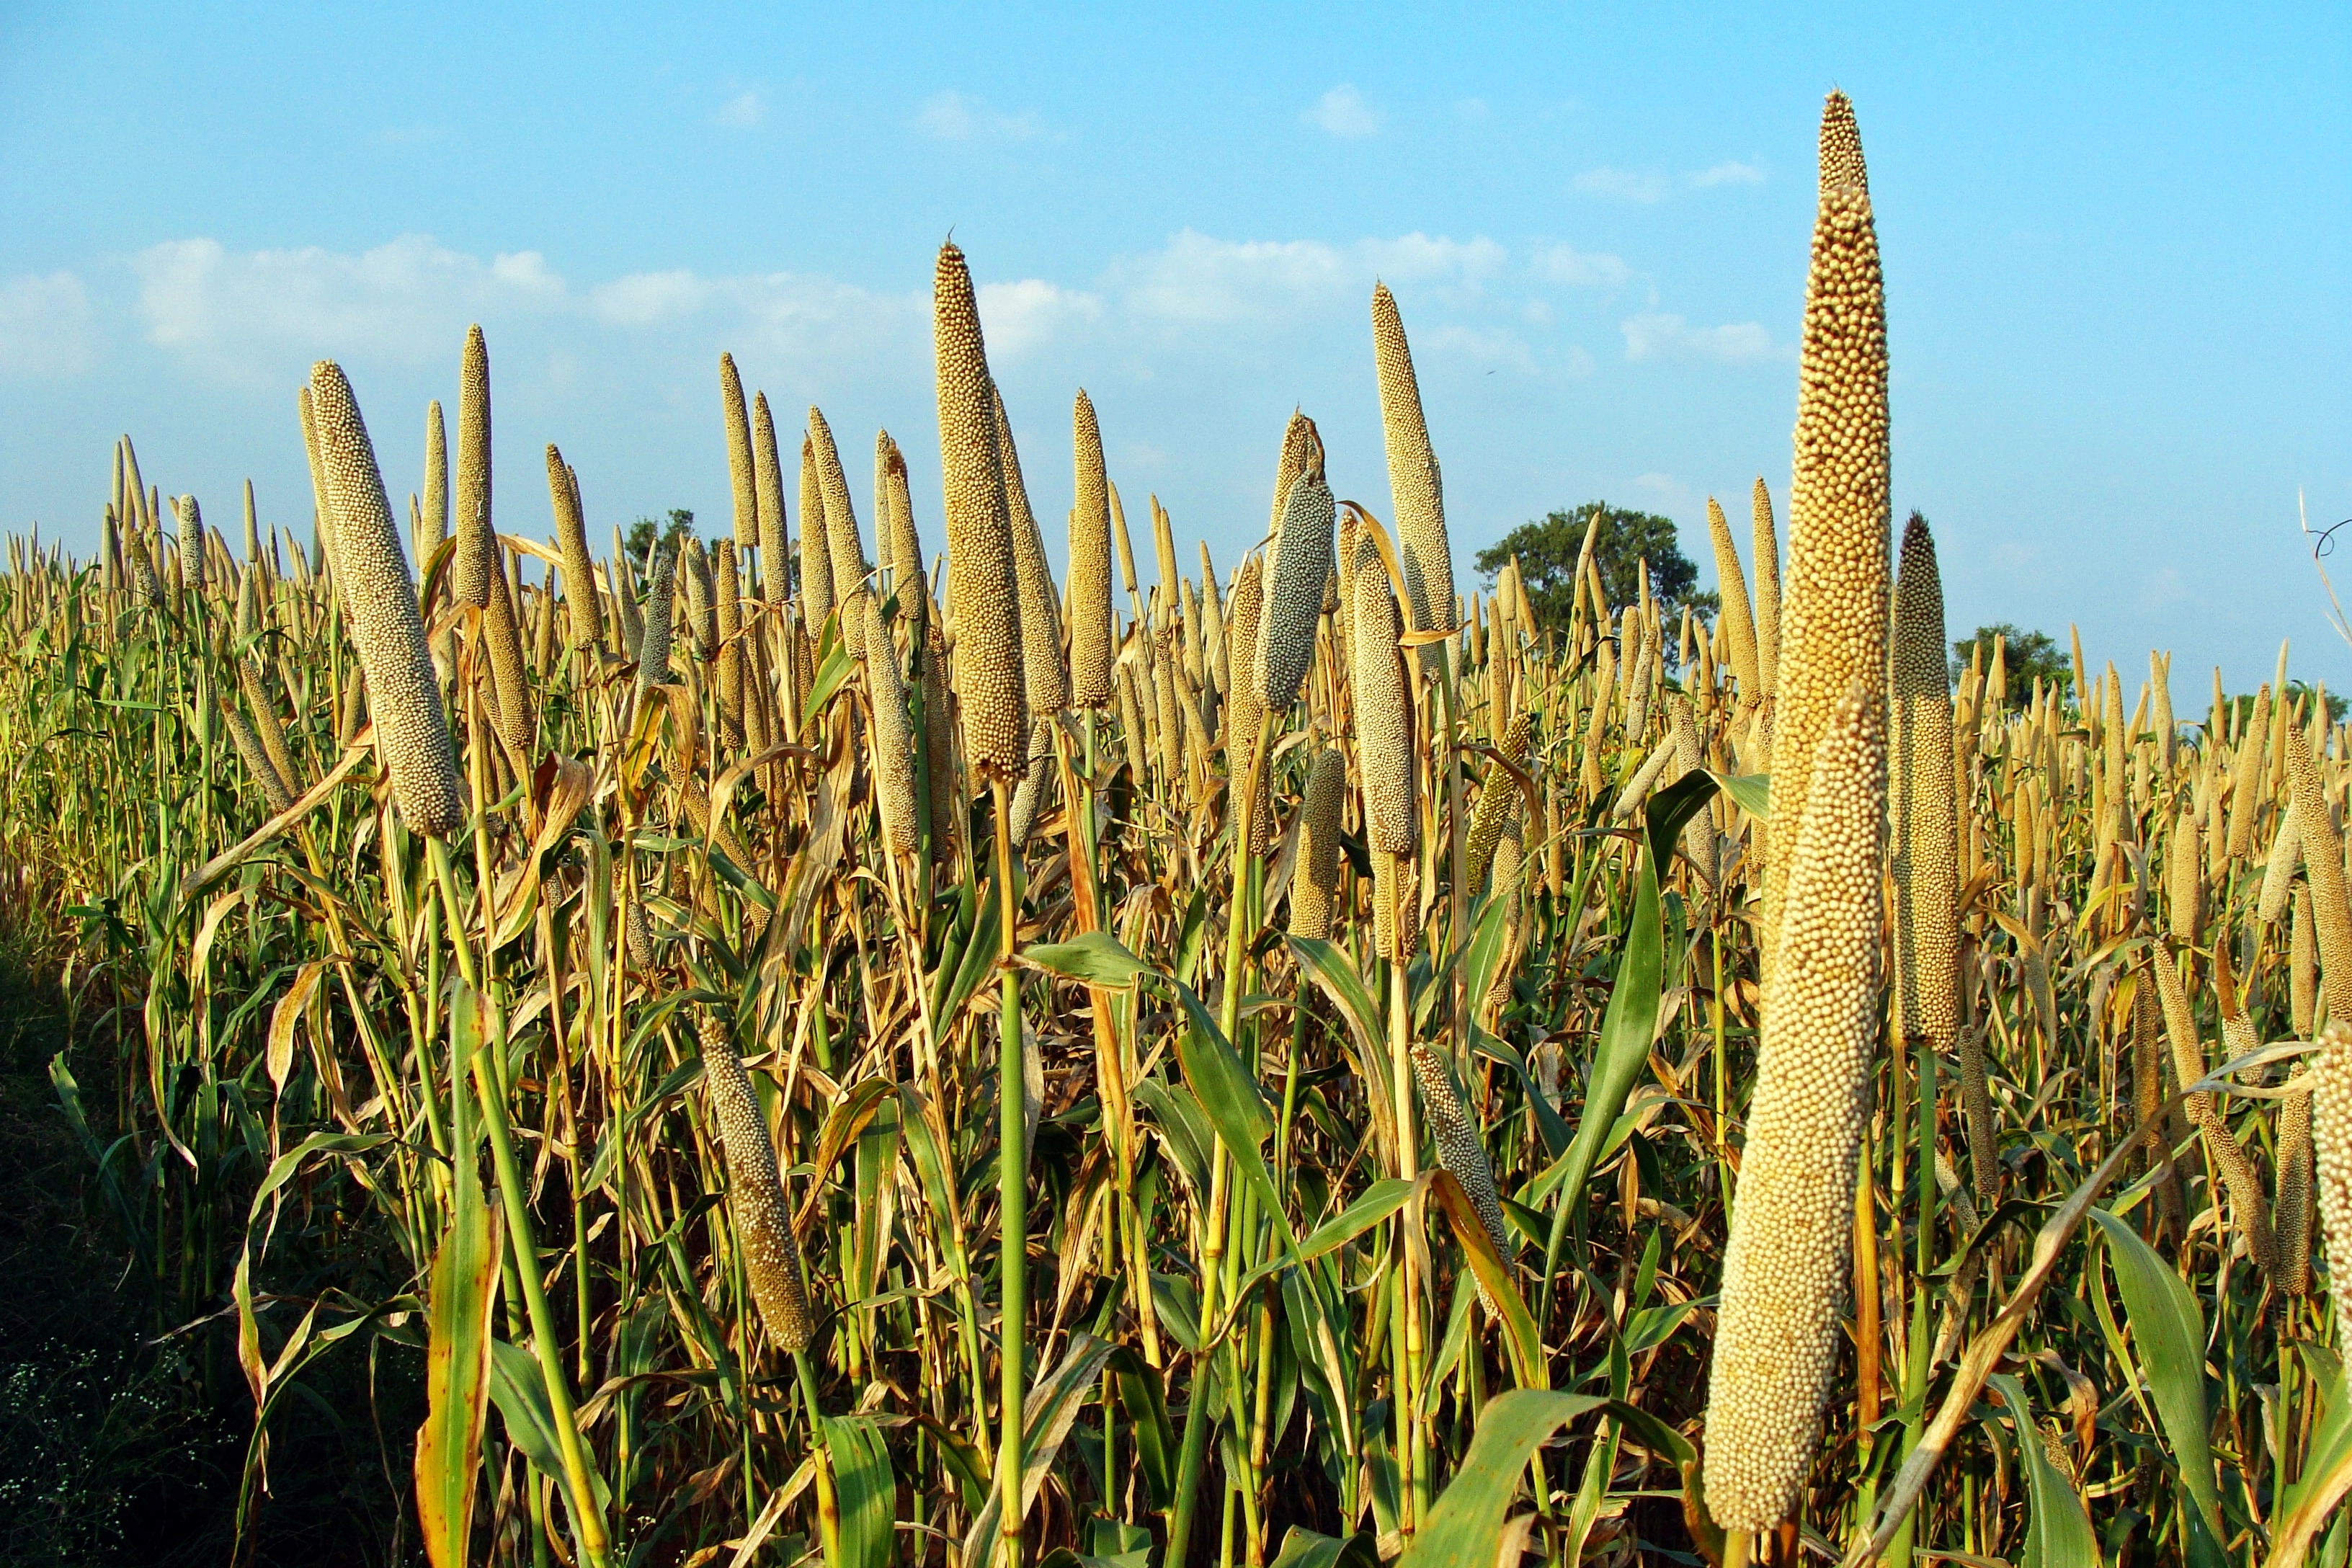
grass, plant, sky, field, wheat, grain, prairie, crop, agriculture, cereal, cultivation, rye, india, karnataka, commodity, grass family, plant stem, phragmites, food grain, shrubland, pearl millet, bajra, lingsugur, raichur